Questioned document examination

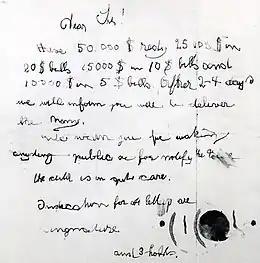
Ransom note left at the site of the Lindbergh kidnapping

In forensic science, questioned document examination (QDE) is the examination of documents potentially disputed in a court of law. Its primary purpose is to provide evidence about a suspicious or questionable document using scientific processes and methods. Evidence might include alterations, the chain of possession, damage to the document, forgery, origin, authenticity, or other questions that come up when a document is challenged in court.